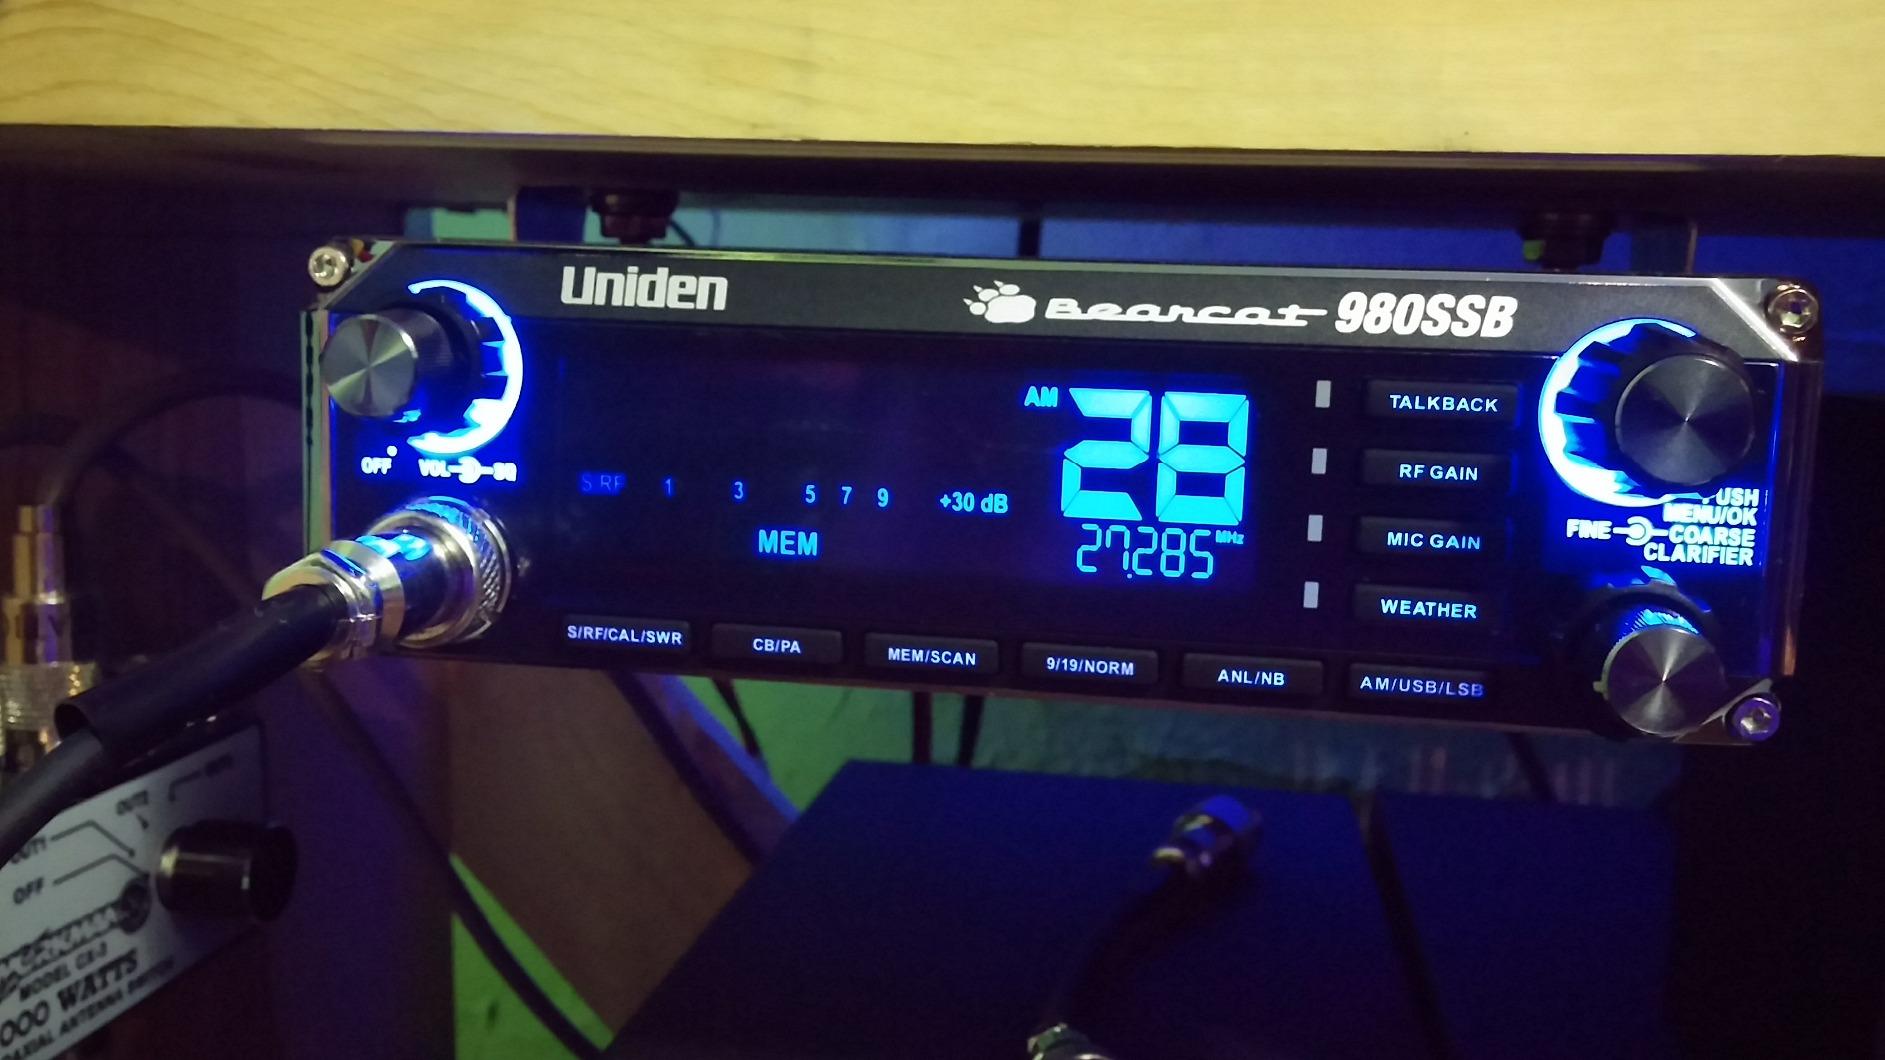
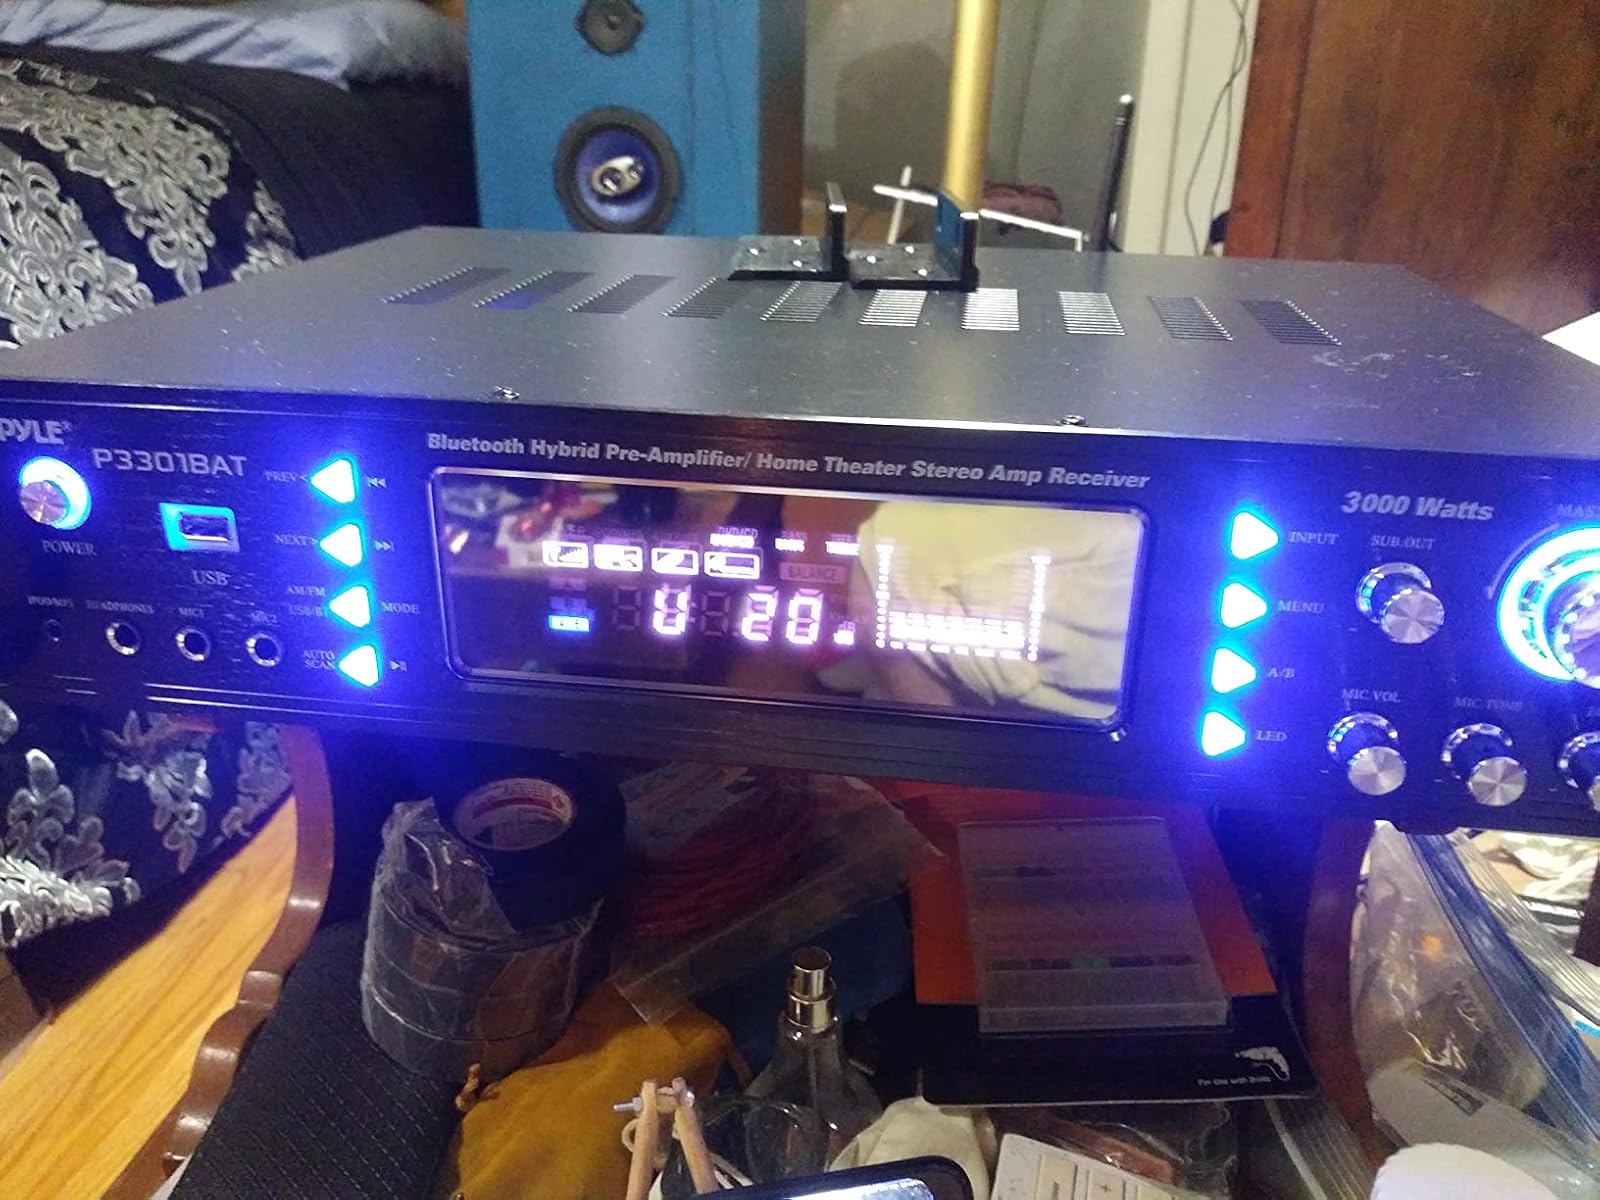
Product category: radio
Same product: no